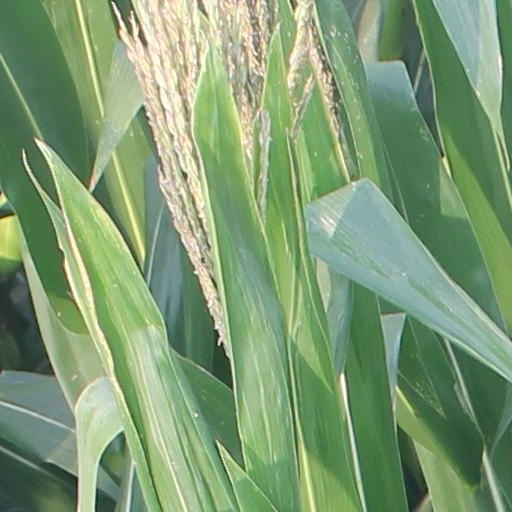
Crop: maize; corn